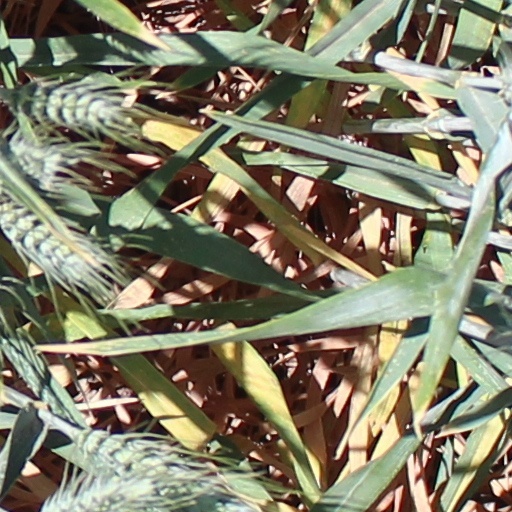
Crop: wheat